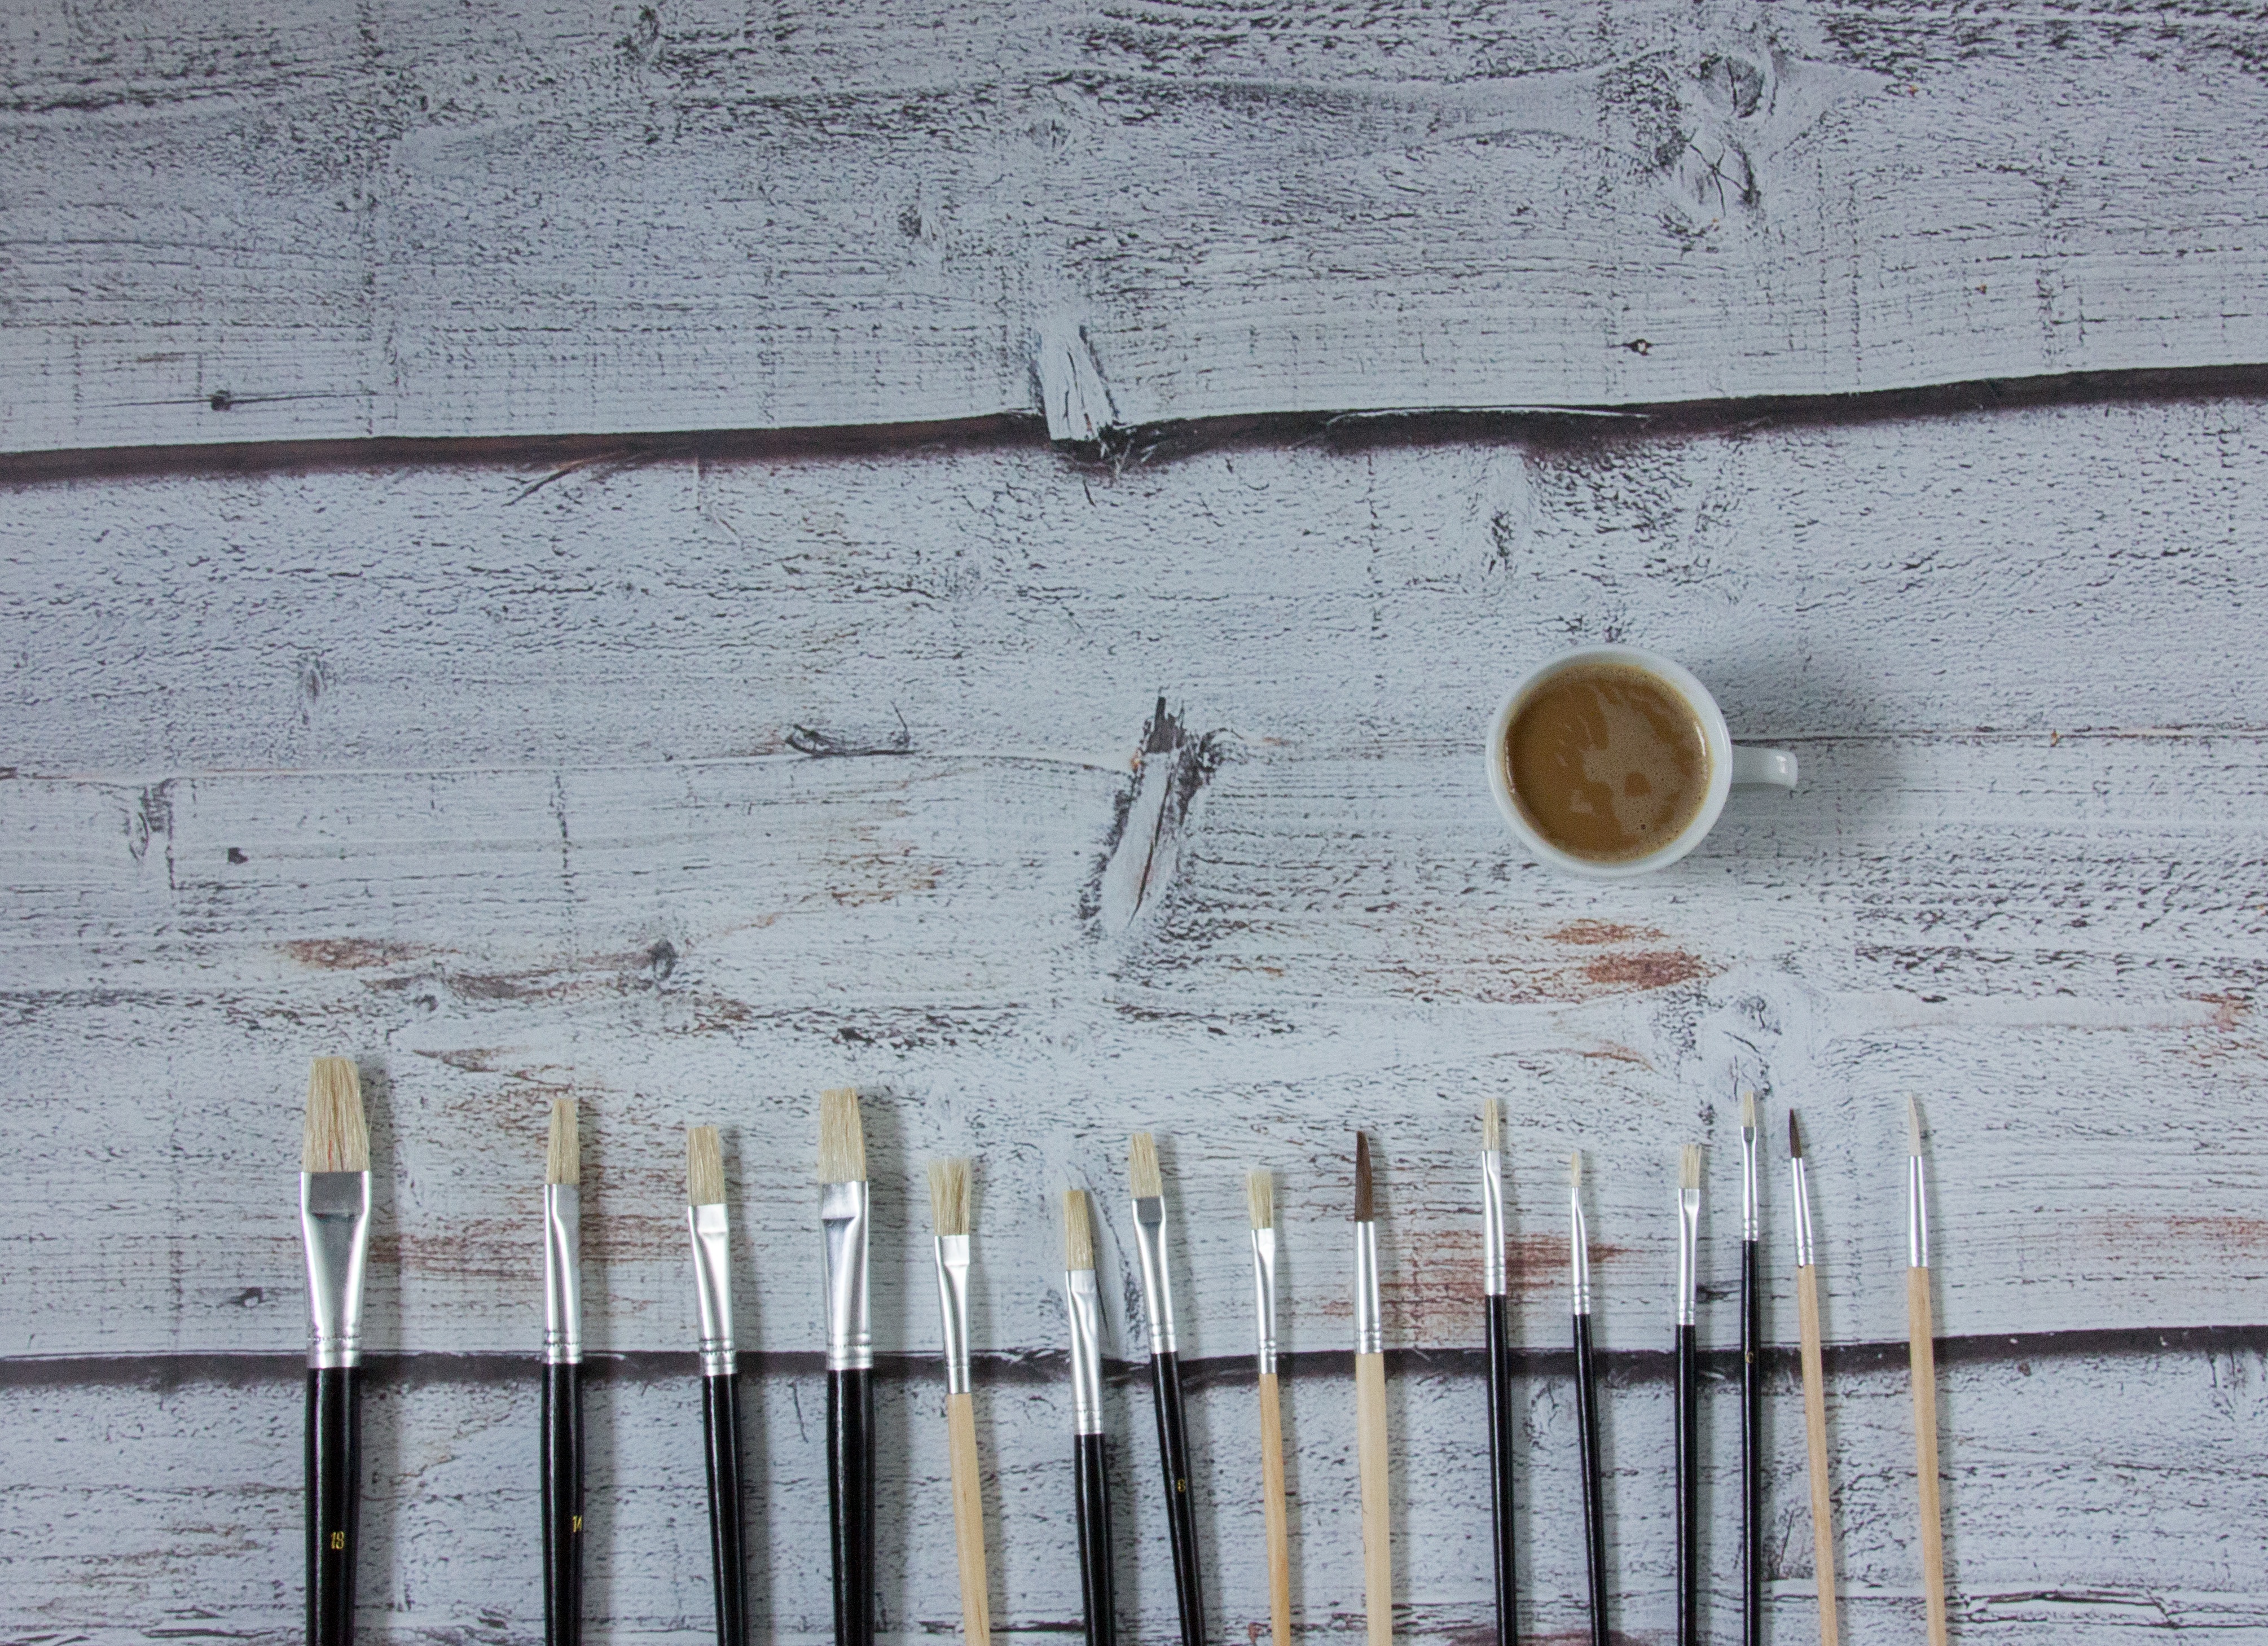
coffee, wood, wall, brush, painting, drawing, brushes, the art of